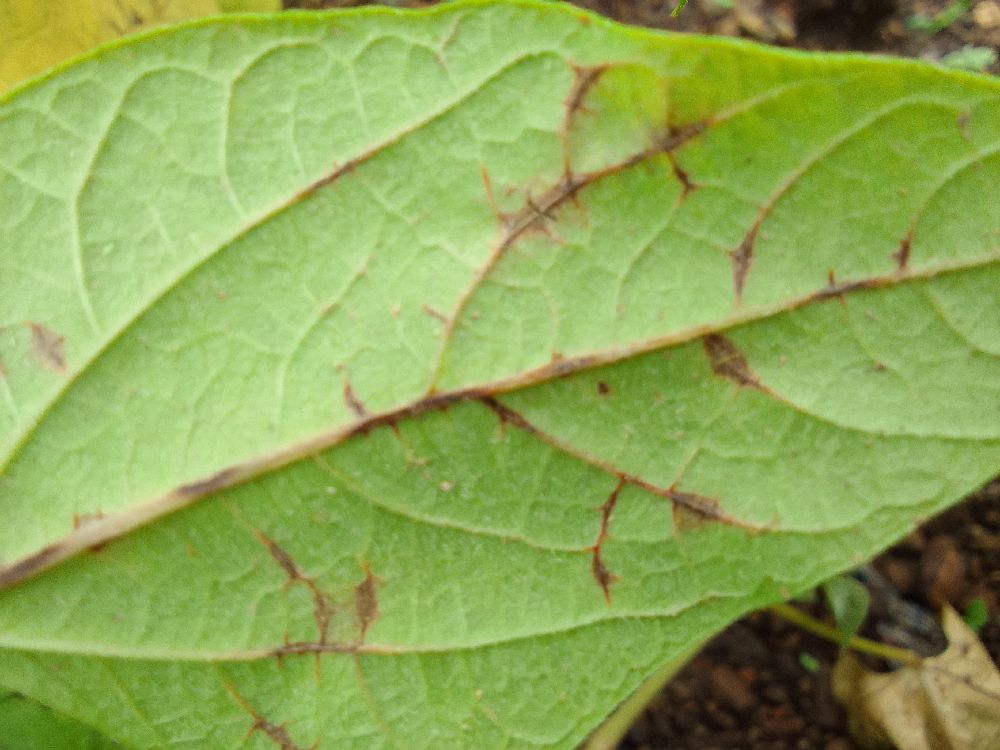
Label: anthracnose